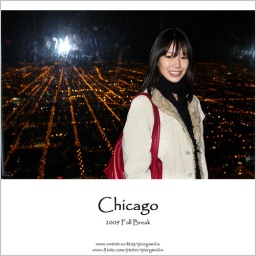
[Chicago] Felicia in the glass box